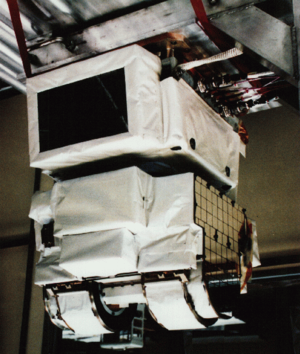
Tropical Rainfall Measuring Mission, ou TRMM, est la première mission spatiale conjointe des agences spatiales américaine et japonaise. Son objectif est d'étudier les précipitations tropicales et subtropicales qui représentent les deux tiers des précipitations terrestres. Il s'agit du premier satellite entièrement destiné à la mesure des précipitations. TRMM recueille initialement des données pour le programme de recherche sur le long terme destiné à modéliser les processus climatiques globaux. Mais il se révèle rapidement indispensable pour les prévisions météorologiques. Le satellite est lancé le 27 novembre 1997 depuis la base de lancement de Tanegashima, au Japon, pour une durée initiale de trois ans. La qualité des données recueillies et le caractère unique de l'engin spatial qui emporte pour la première fois dans l'espace un radar météorologique entraînent plusieurs prolongements de sa mission. Ayant épuisé les ergols indispensables pour maintenir son orbite, la NASA met fin à sa mission en avril 2015, soit dix-sept ans après le lancement et le satellite se désintègre dans l'atmosphère terrestre le 16 juin 2015.